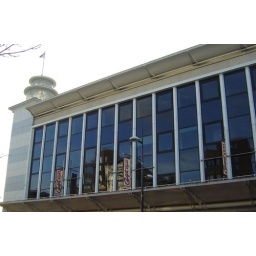
Reflection of buildings on the other side of the road in the glass...